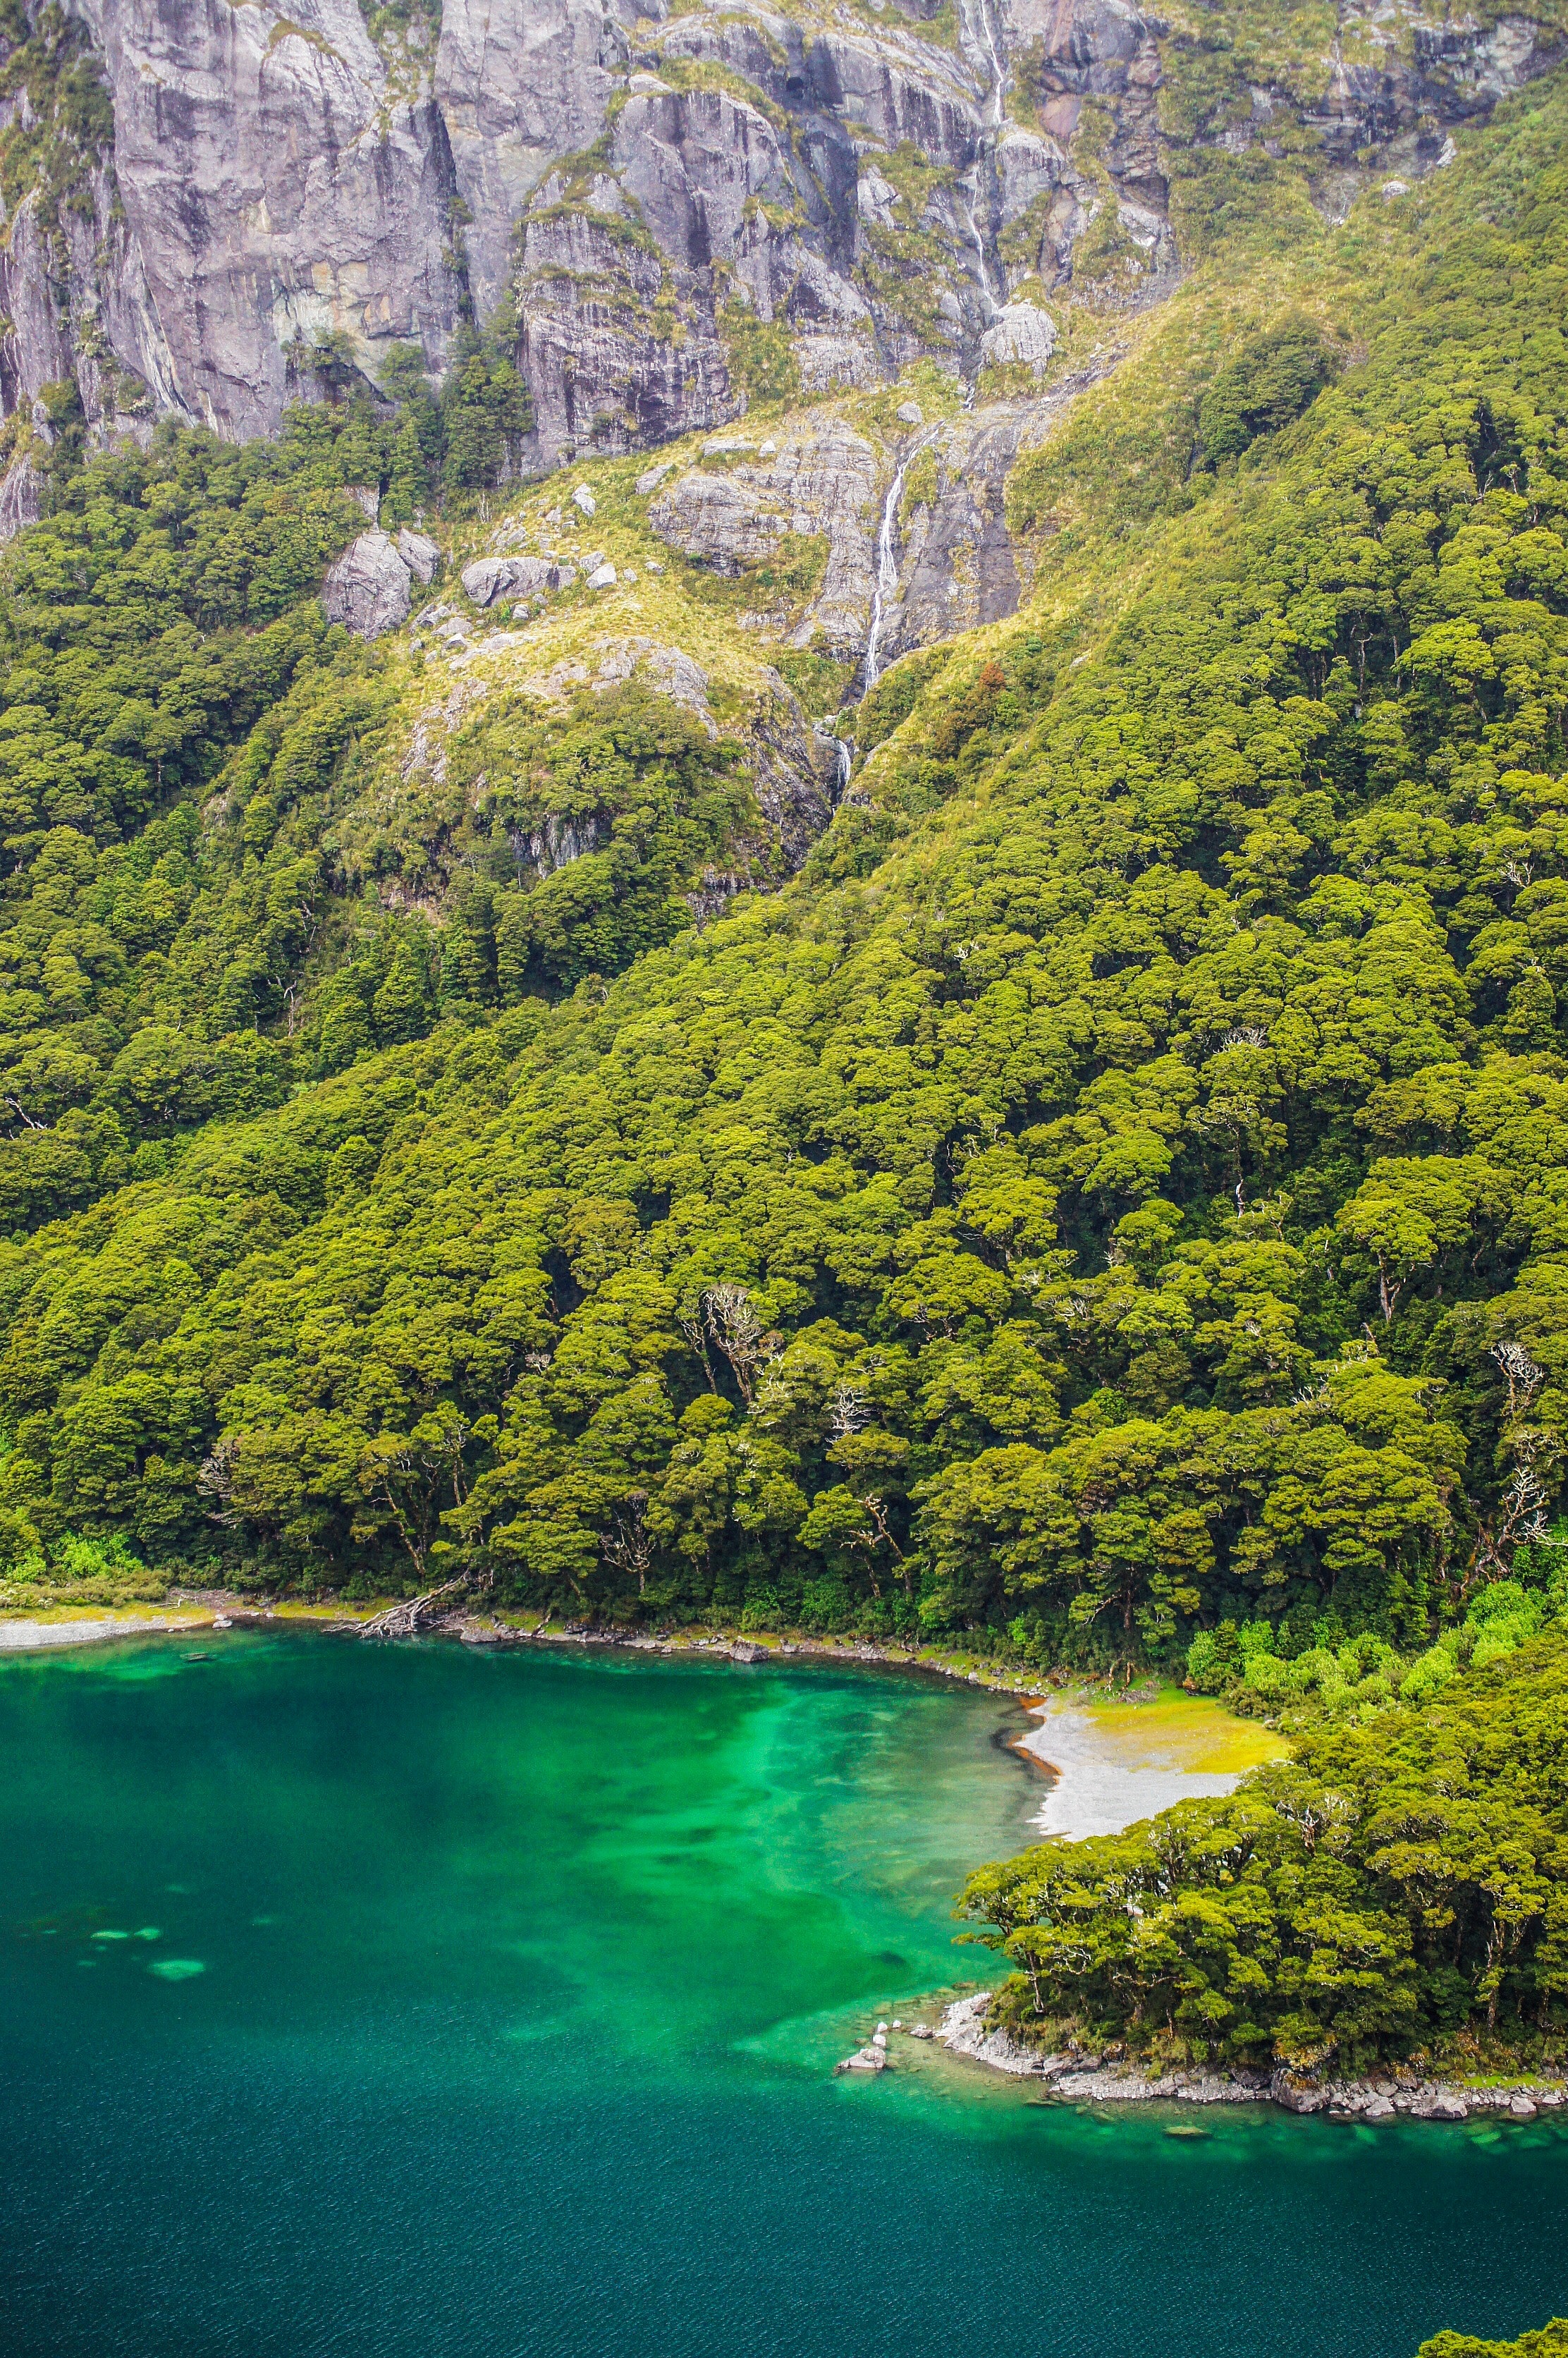
natural, water, water resources, mountain, plant, nature, natural landscape, tree, lake, fluvial landforms of streams, vegetation, watercourse, bank, landscape, mountain river, mountain range, forest, valley, tarn, reservoir, hill, hill station, jungle, riparian zone, lake district, wilderness, reflection, grass, tropics, temperate broadleaf and mixed forest, coast, tourism, nature reserve, sound, rock, stream, leisure, valdivian temperate rain forest, tropical and subtropical coniferous forests, inlet, bay, massif, cove, rainforest, riparian forest, glacial lake, loch, vacation, ocean, old growth forest, sea, promontory, river, caribbean, aerial photography, pine family, alps